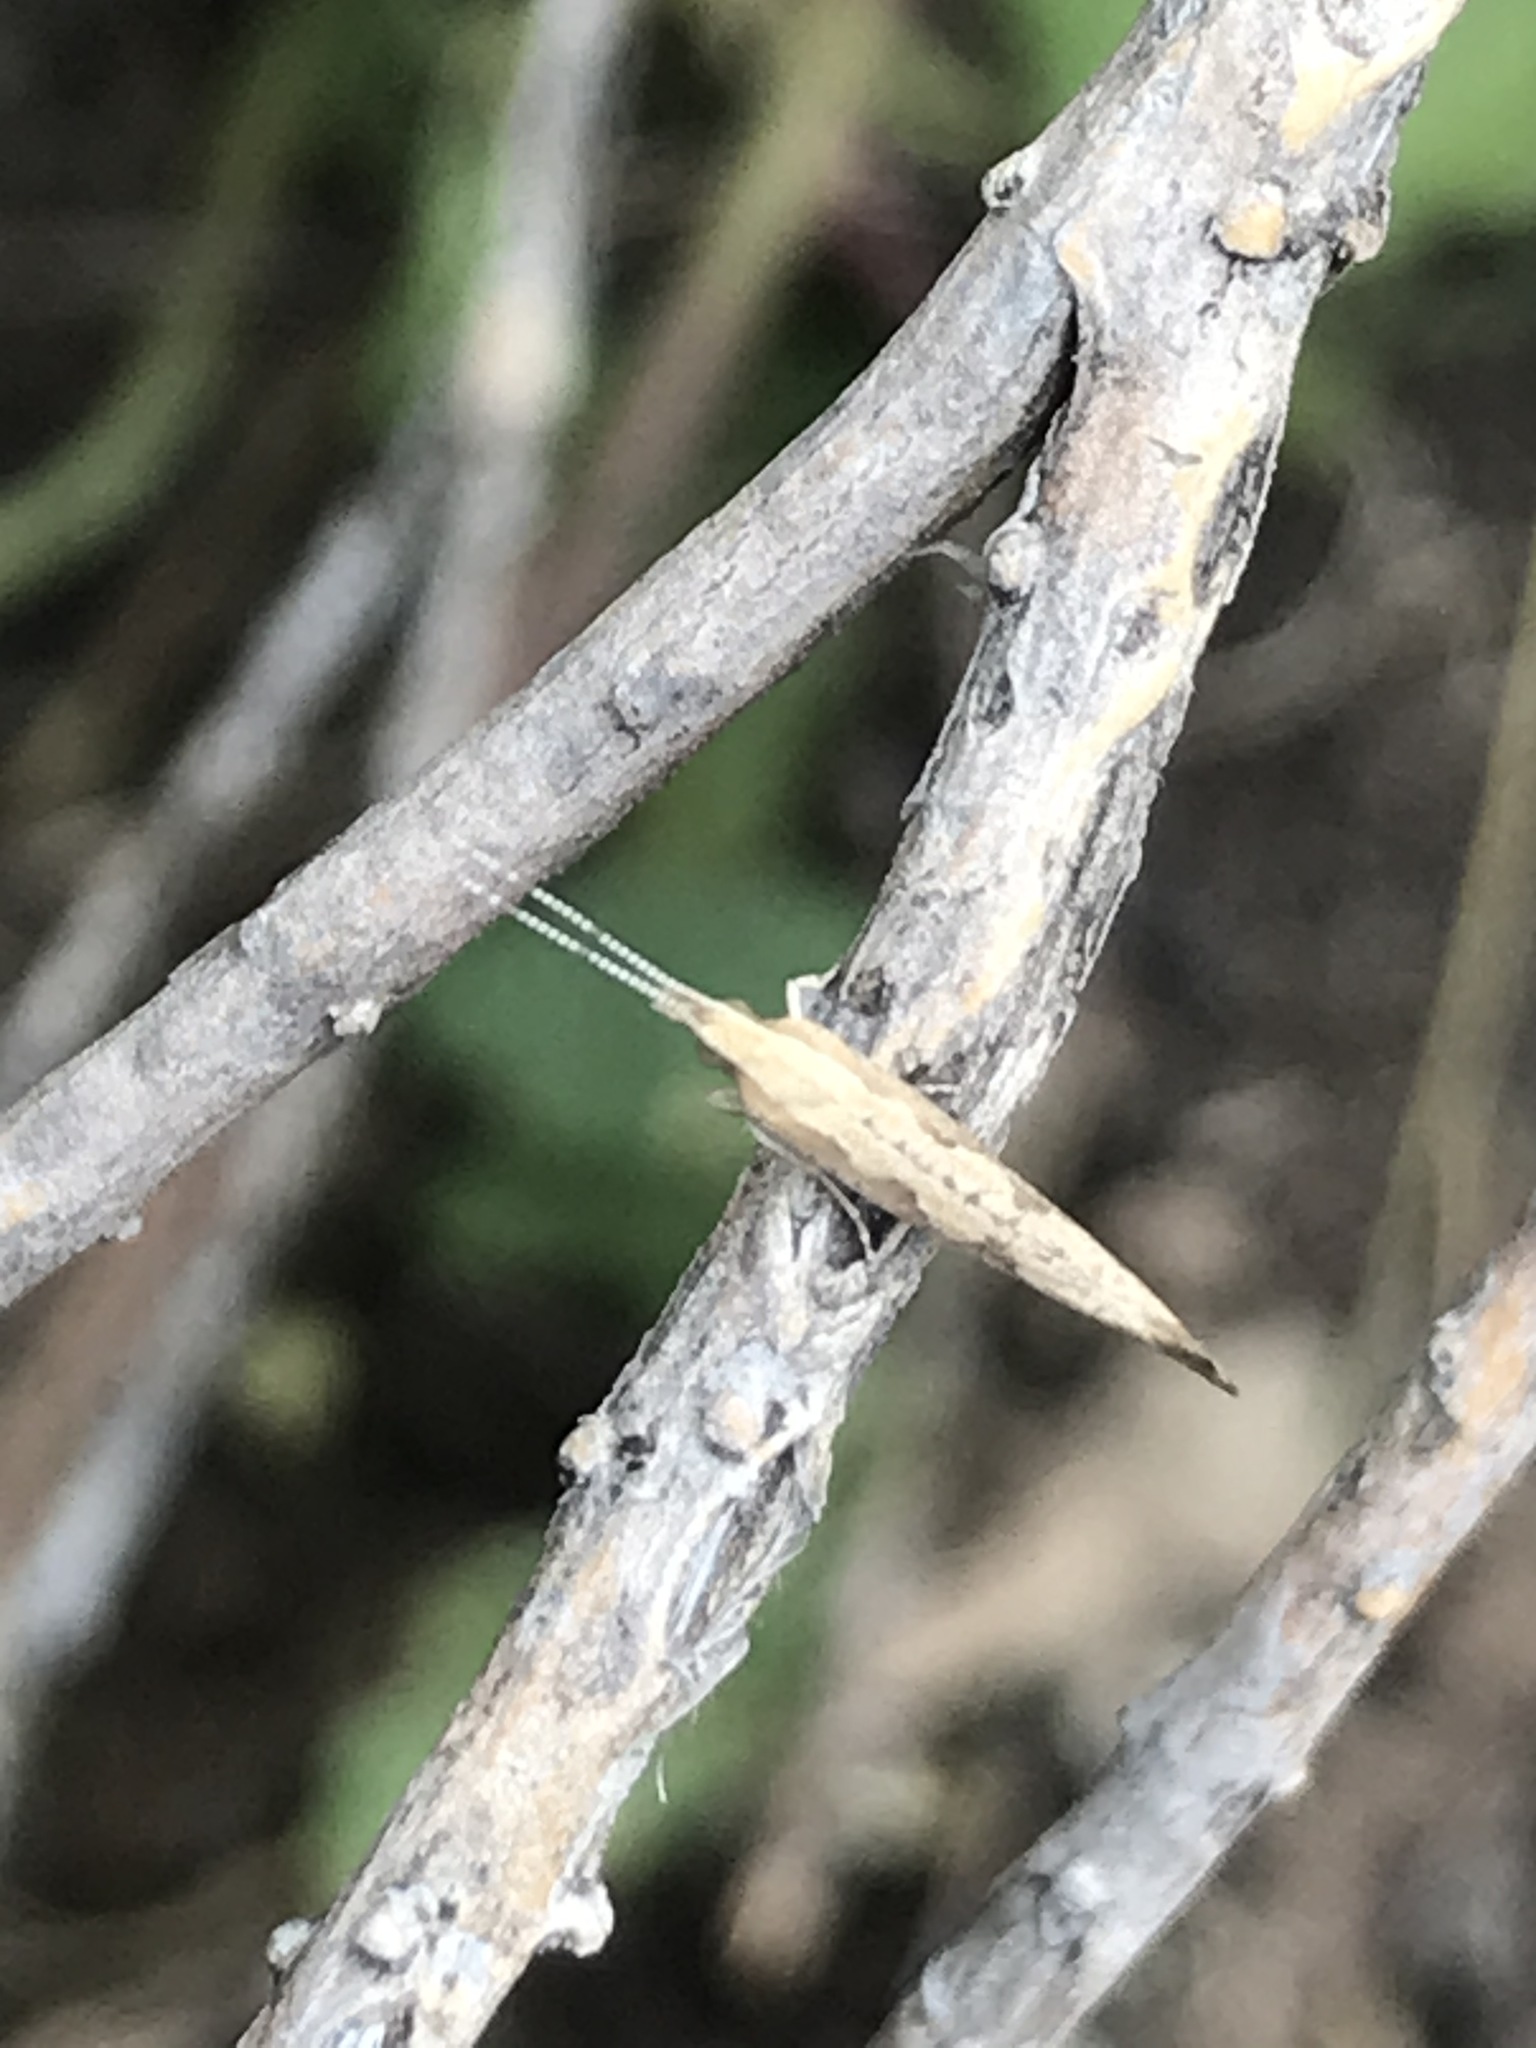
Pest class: diamondback_moth